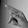
ASL letter: P